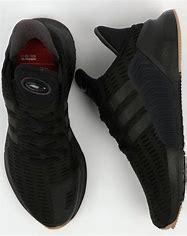
Brand: adidas
Model: Climacool